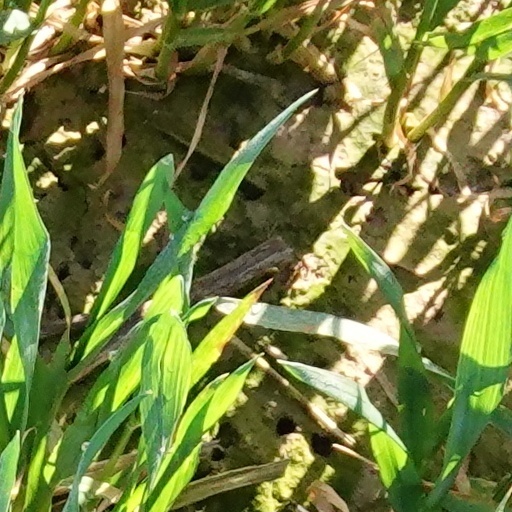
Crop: wheat